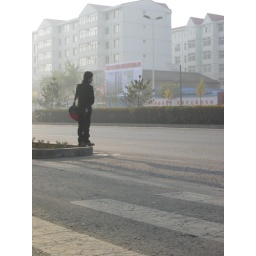
Woman waiting to cross the street - cars don't stop at pedestrian crossings in China.